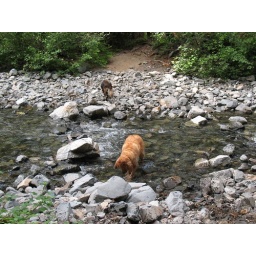
The girls were all awed by her rock diving/carrying ability. Or they just thought she was crazy.